Insufferable

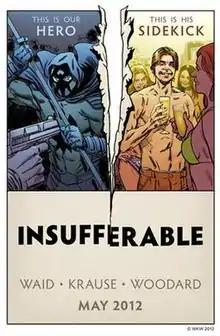
Promotional art by Peter Krause.

Insufferable is an American comic book series written by Mark Waid and digitally published by Waid's Thrillbent label. The series, described by Waid as a "dramedy", follows Joshua Cross, of Van Meter Iowa, the dedicated hero Nocturnus, and his arrogant, egotistical former sidekick Galahad, who are forced to reunite to tackle a new case. "Insufferable" reunited Waid with his "Irredeemable" creative team, artist Peter Krause and colorist Nolan Woodard. The series began publication on May 1, 2012, as Thrillbent's launch title.